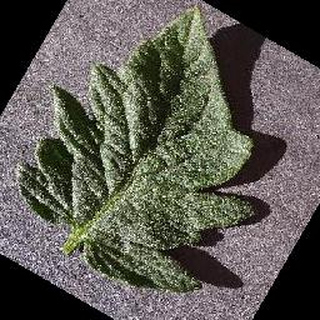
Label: healthy_tomato